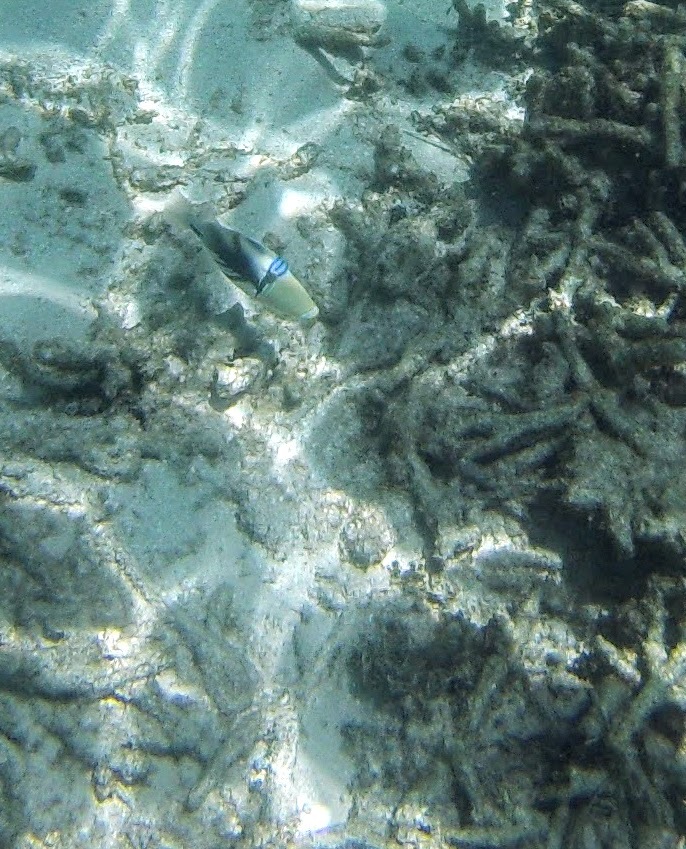
Rhinecanthus aculeatus (Lagoon Triggerfish)